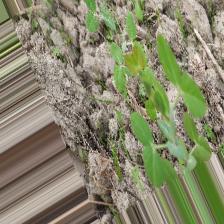
Label: Lentil Rust